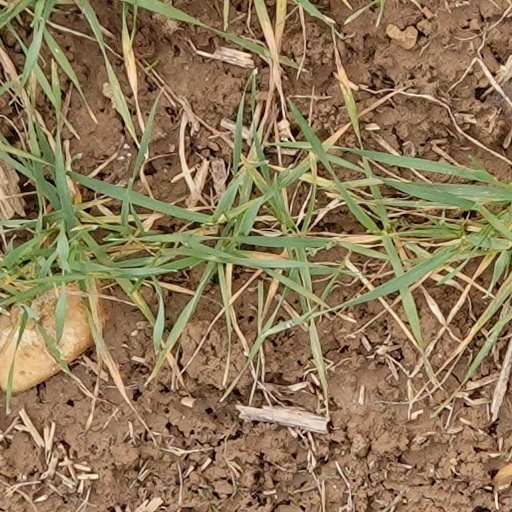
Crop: wheat